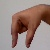
The image shows a hand gesture representing the letter 'Q' in Indian Sign Language.